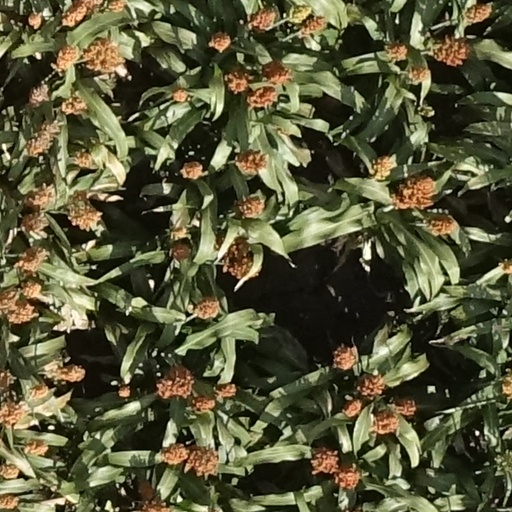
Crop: sorghum